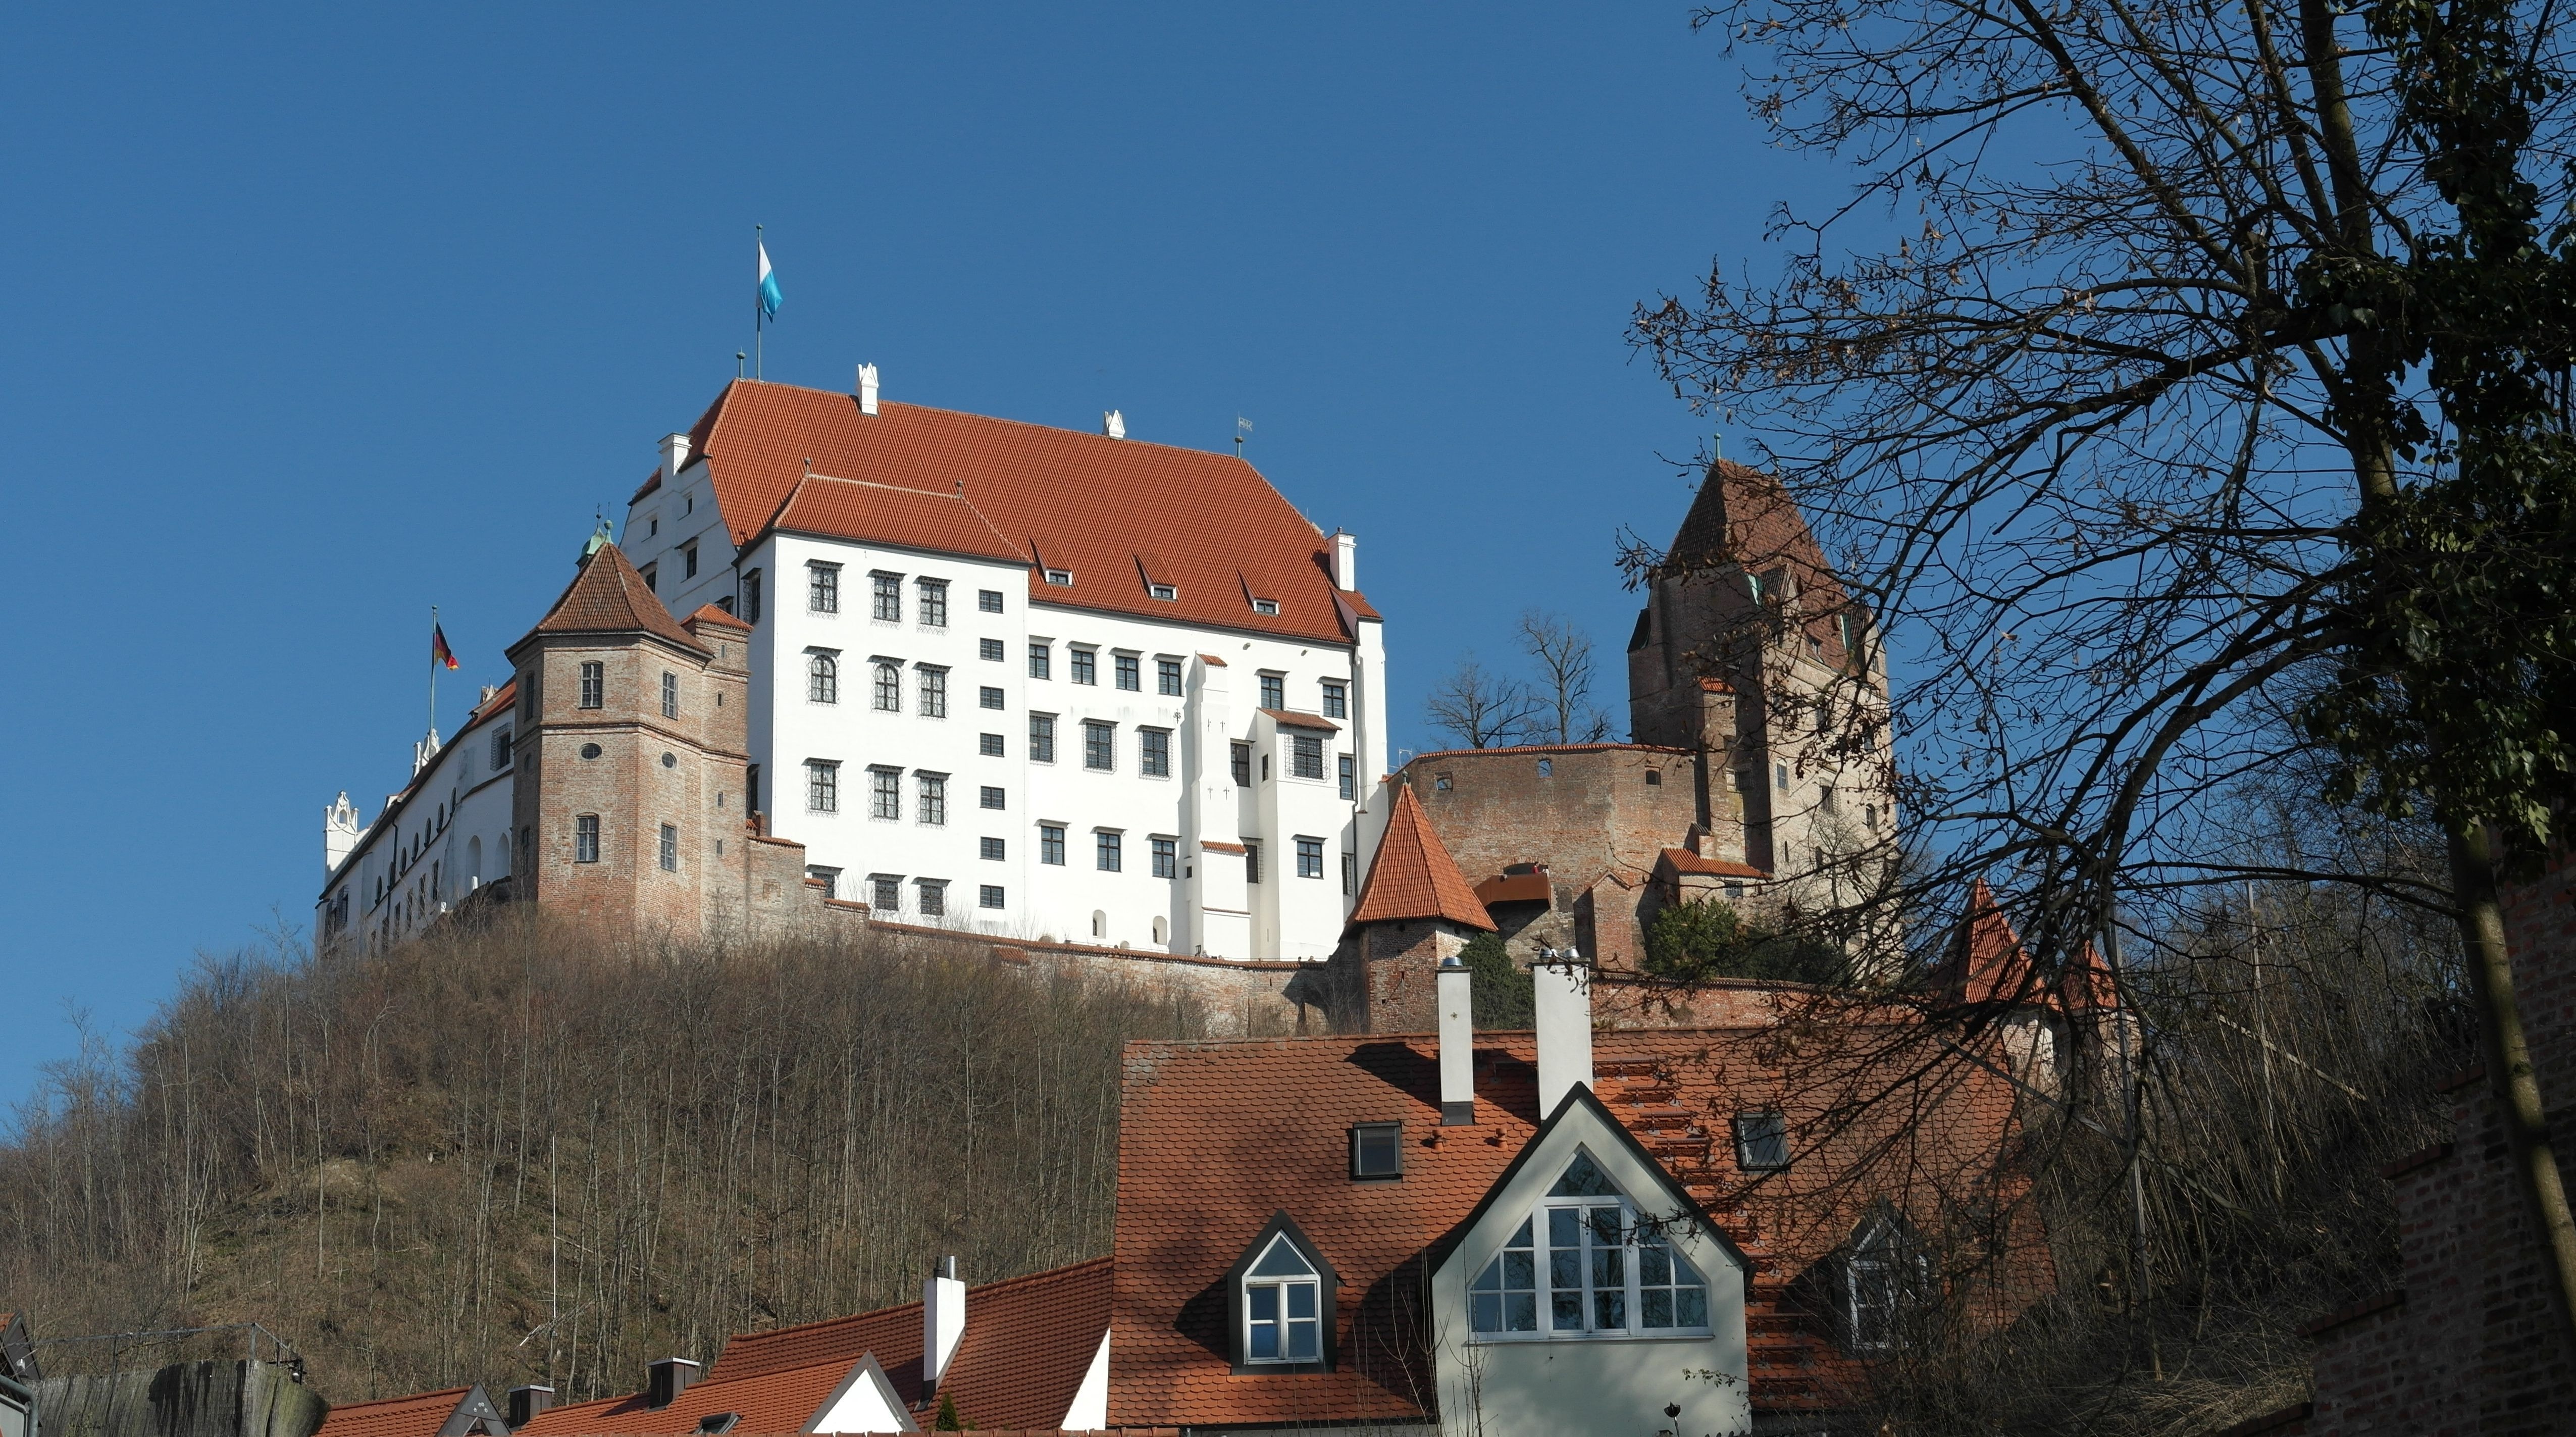
architecture, house, town, building, chateau, city, panorama, downtown, castle, landmark, tourism, places of interest, germany, bavaria, historically, middle ages, sublime, neighbourhood, enormous, old castle, trausnitz castle, landshut, urban area, eastern bavaria, southern bavaria